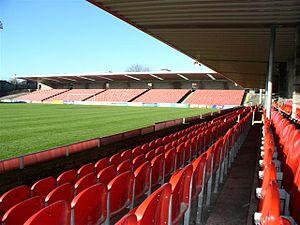
Turners Cross est un stade de football situé dans la ville de Cork en Irlande. Il tient son nom de sa localisation dans le district de Turner Cross. Le stade appartient à la Munster Football Association, relais de la Fédération d'Irlande de football dans la province du Munster et est le stade du club professionnel du Cork City Football Club.